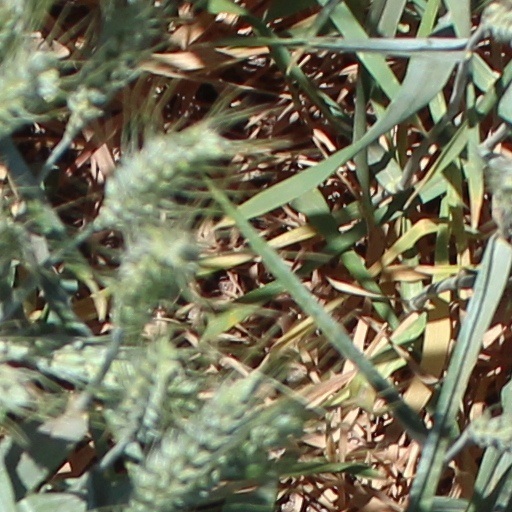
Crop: wheat